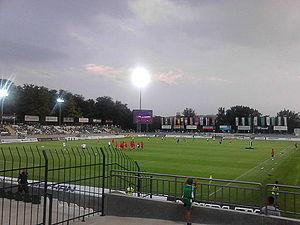
Le Profesionalen Futbolen Klub Ludogorets 1945 Razgrad, plus couramment abrégé en Ludogorets, est un club bulgare de football fondé en 1945 et basé dans la ville de Razgrad.